Laroche Wines

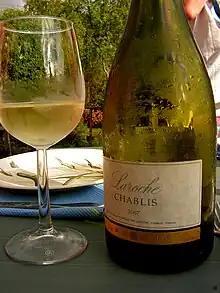
A Chablis from Laroche

Laroche Wines is a French-based wine company. The Laroche family has been producing wine in Chablis since 1850, but the first vintage did not come until 1860. In 1950s and 1960s, the vineyards were hit hard by Phylloxera and spring frost, meaning there were virtually no production. In the 2000s, the entire Laroche Wines Chablis range became fully enclosed by screw caps rather than corks, including the Chablis Grand Crus, becoming the first house in France to do so.